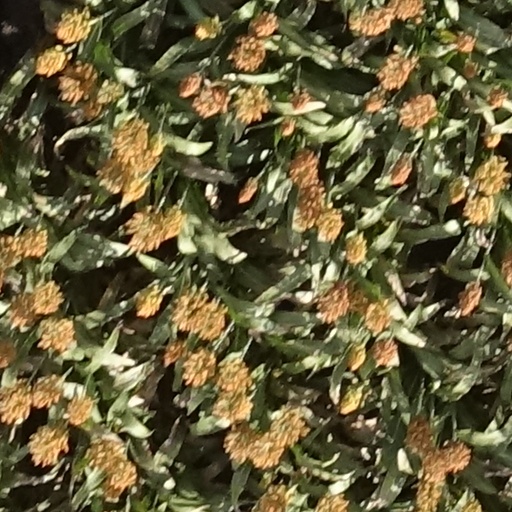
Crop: sorghum